Intellectual

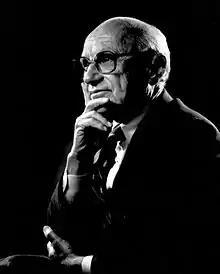
The economist Milton Friedman identified the intelligentsia and the business class as interfering with capitalism.

The French philosopher Jean-Paul Sartre noted that "the Intellectual is someone who meddles in what does not concern them".